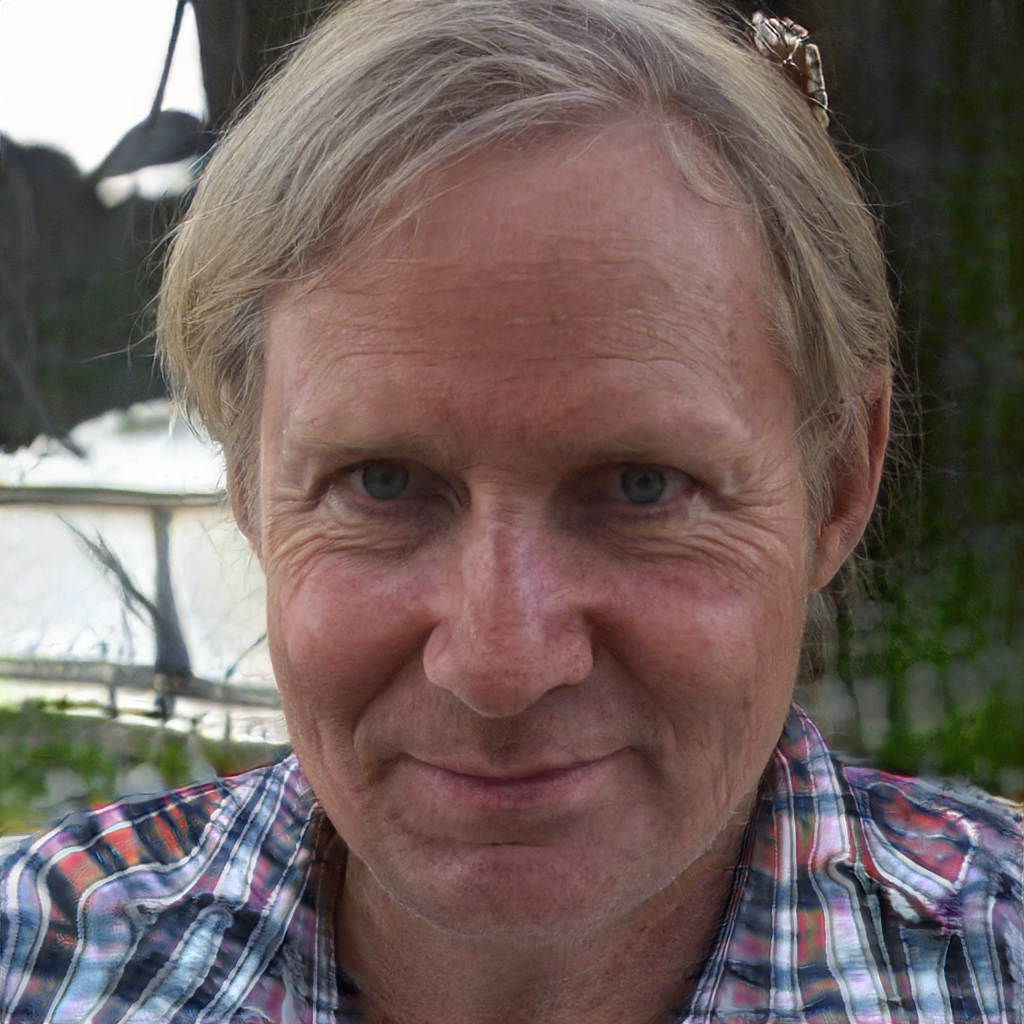
Gender: Male